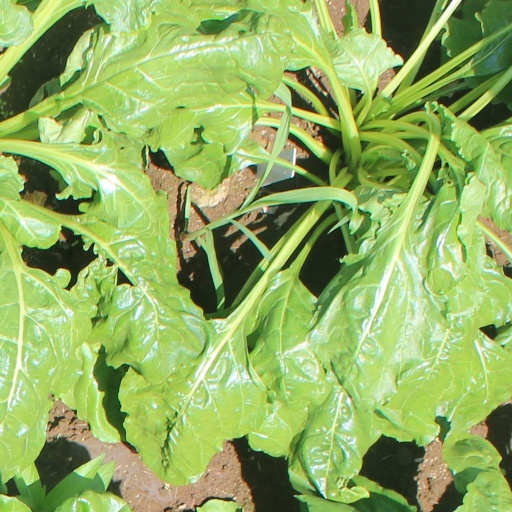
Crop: sugar beet